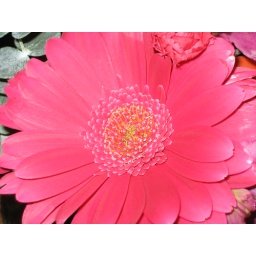
this was in a bouquet that my dad got my mom, and I just loved the color of the flower